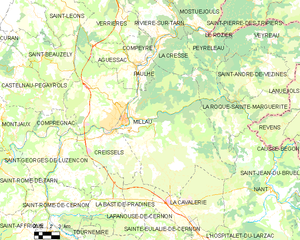
Carte de la commune française de code INSEE 12145 - Millau
Millau est une commune française, sous-préfecture du département de l'Aveyron, en région Occitanie. Située à 70 km au sud-est de Rodez, et à 111 km de Montpellier, elle fait partie de l'ancienne province du Rouergue.